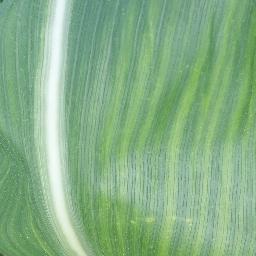
Label: Corn_(Maize)___Healthy